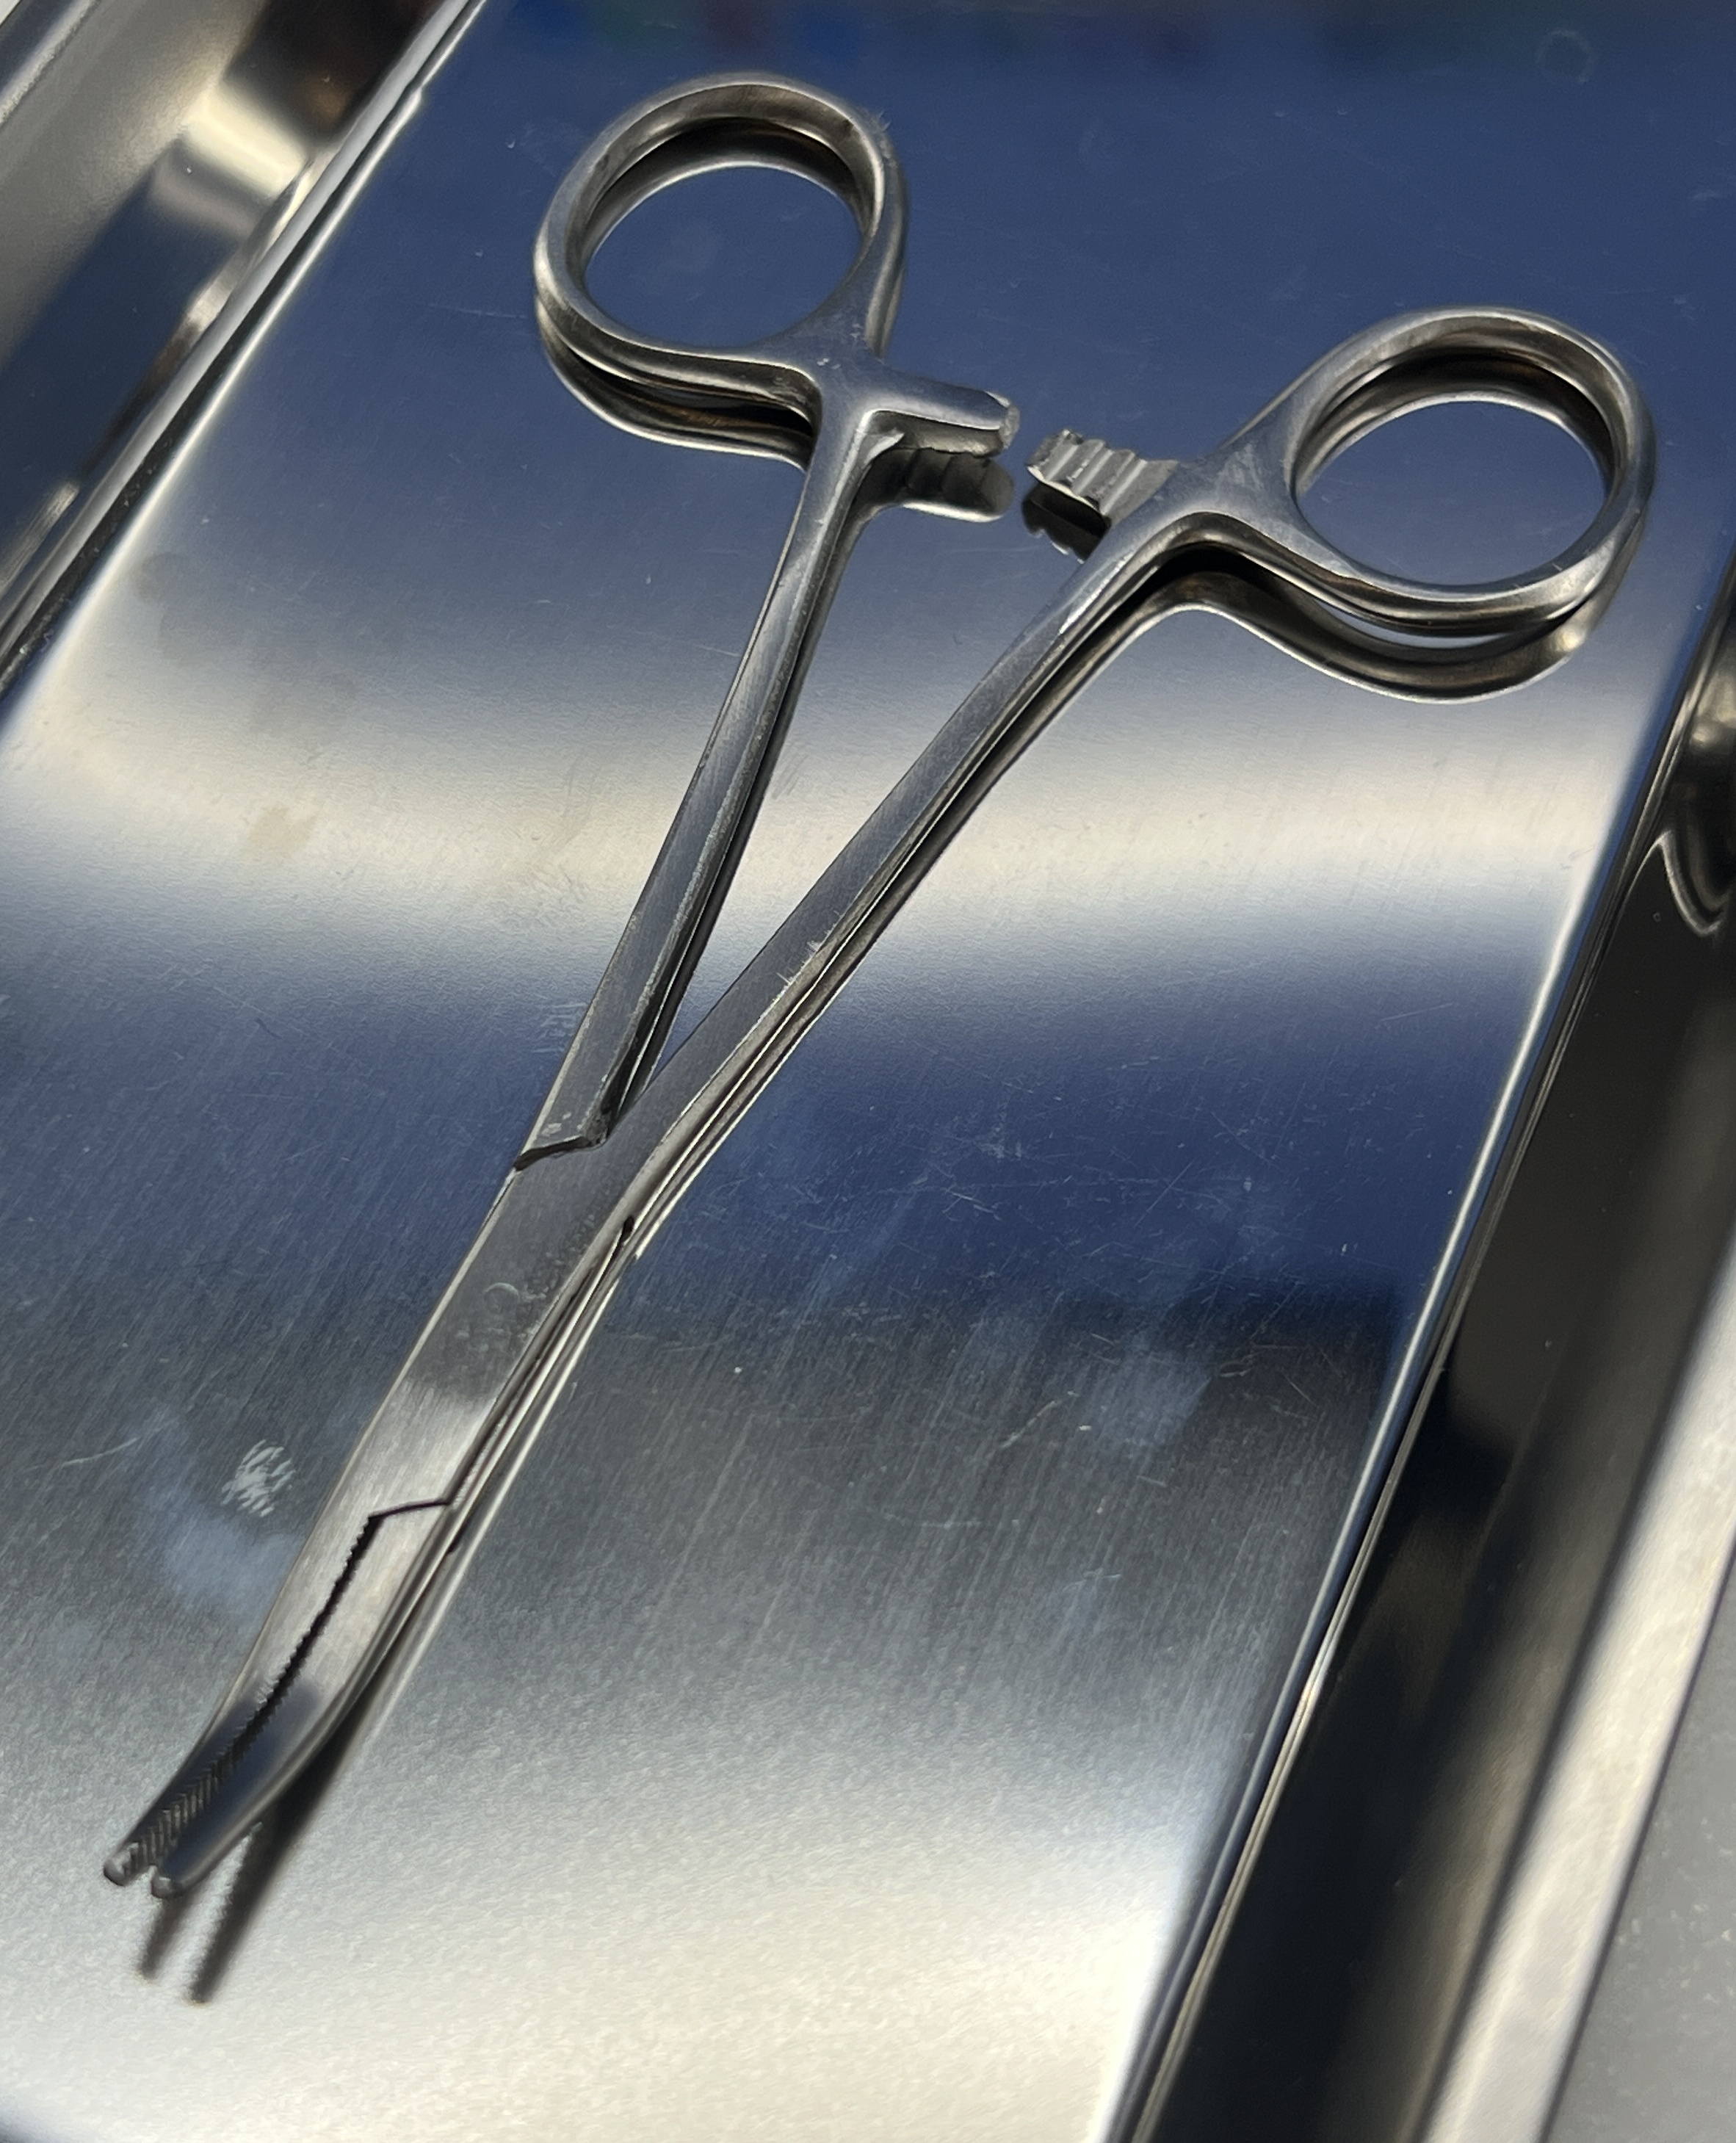
Hinged instrument state: open